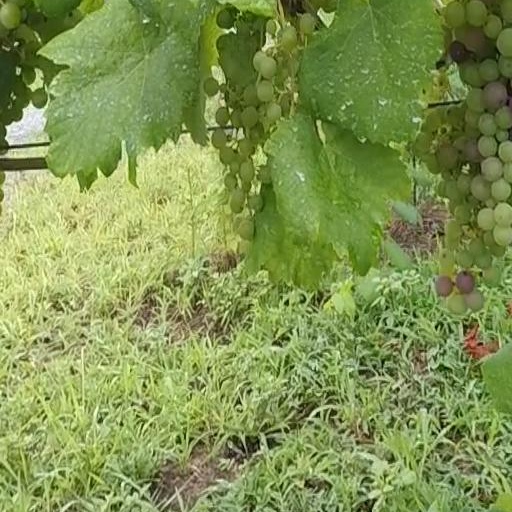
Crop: grape